Anarâškielâ servi

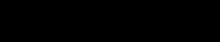
Logo of Anarâškielâ servi

Anarâškielâ servi (Inari Sámi Language Association) is a Sámi association from Inari, Finland. The association was founded in the auditorium of the Ivalo Hotel in Ivalo on December 4, 1986, by Veikko Aikio, Ilmari Mattus, and Matti Morottaja.